Mallet

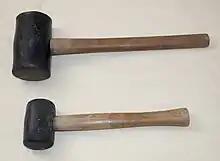
Rubber mallets

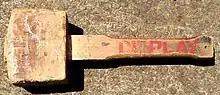
A wooden mallet

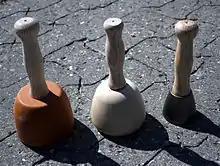
Stonemason's mallets of plastic, wood and steel

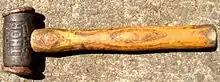
An iron mallet with copper faces. Solid head copper mallets are produced with a round or square head

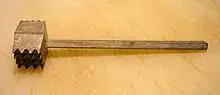
An aluminium meat mallet, for tenderizing meat

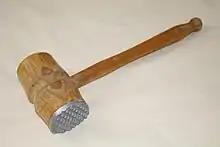
Meat mallet.

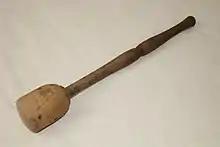
Cooking mallet for crushing crops.

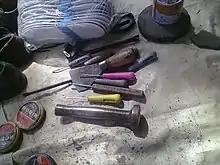
Indian cobbler tool kit, with an iron mallet

A mallet is a tool used for imparting force on another object, often made of rubber or sometimes wood, that is smaller than a maul or beetle, and usually has a relatively large head.